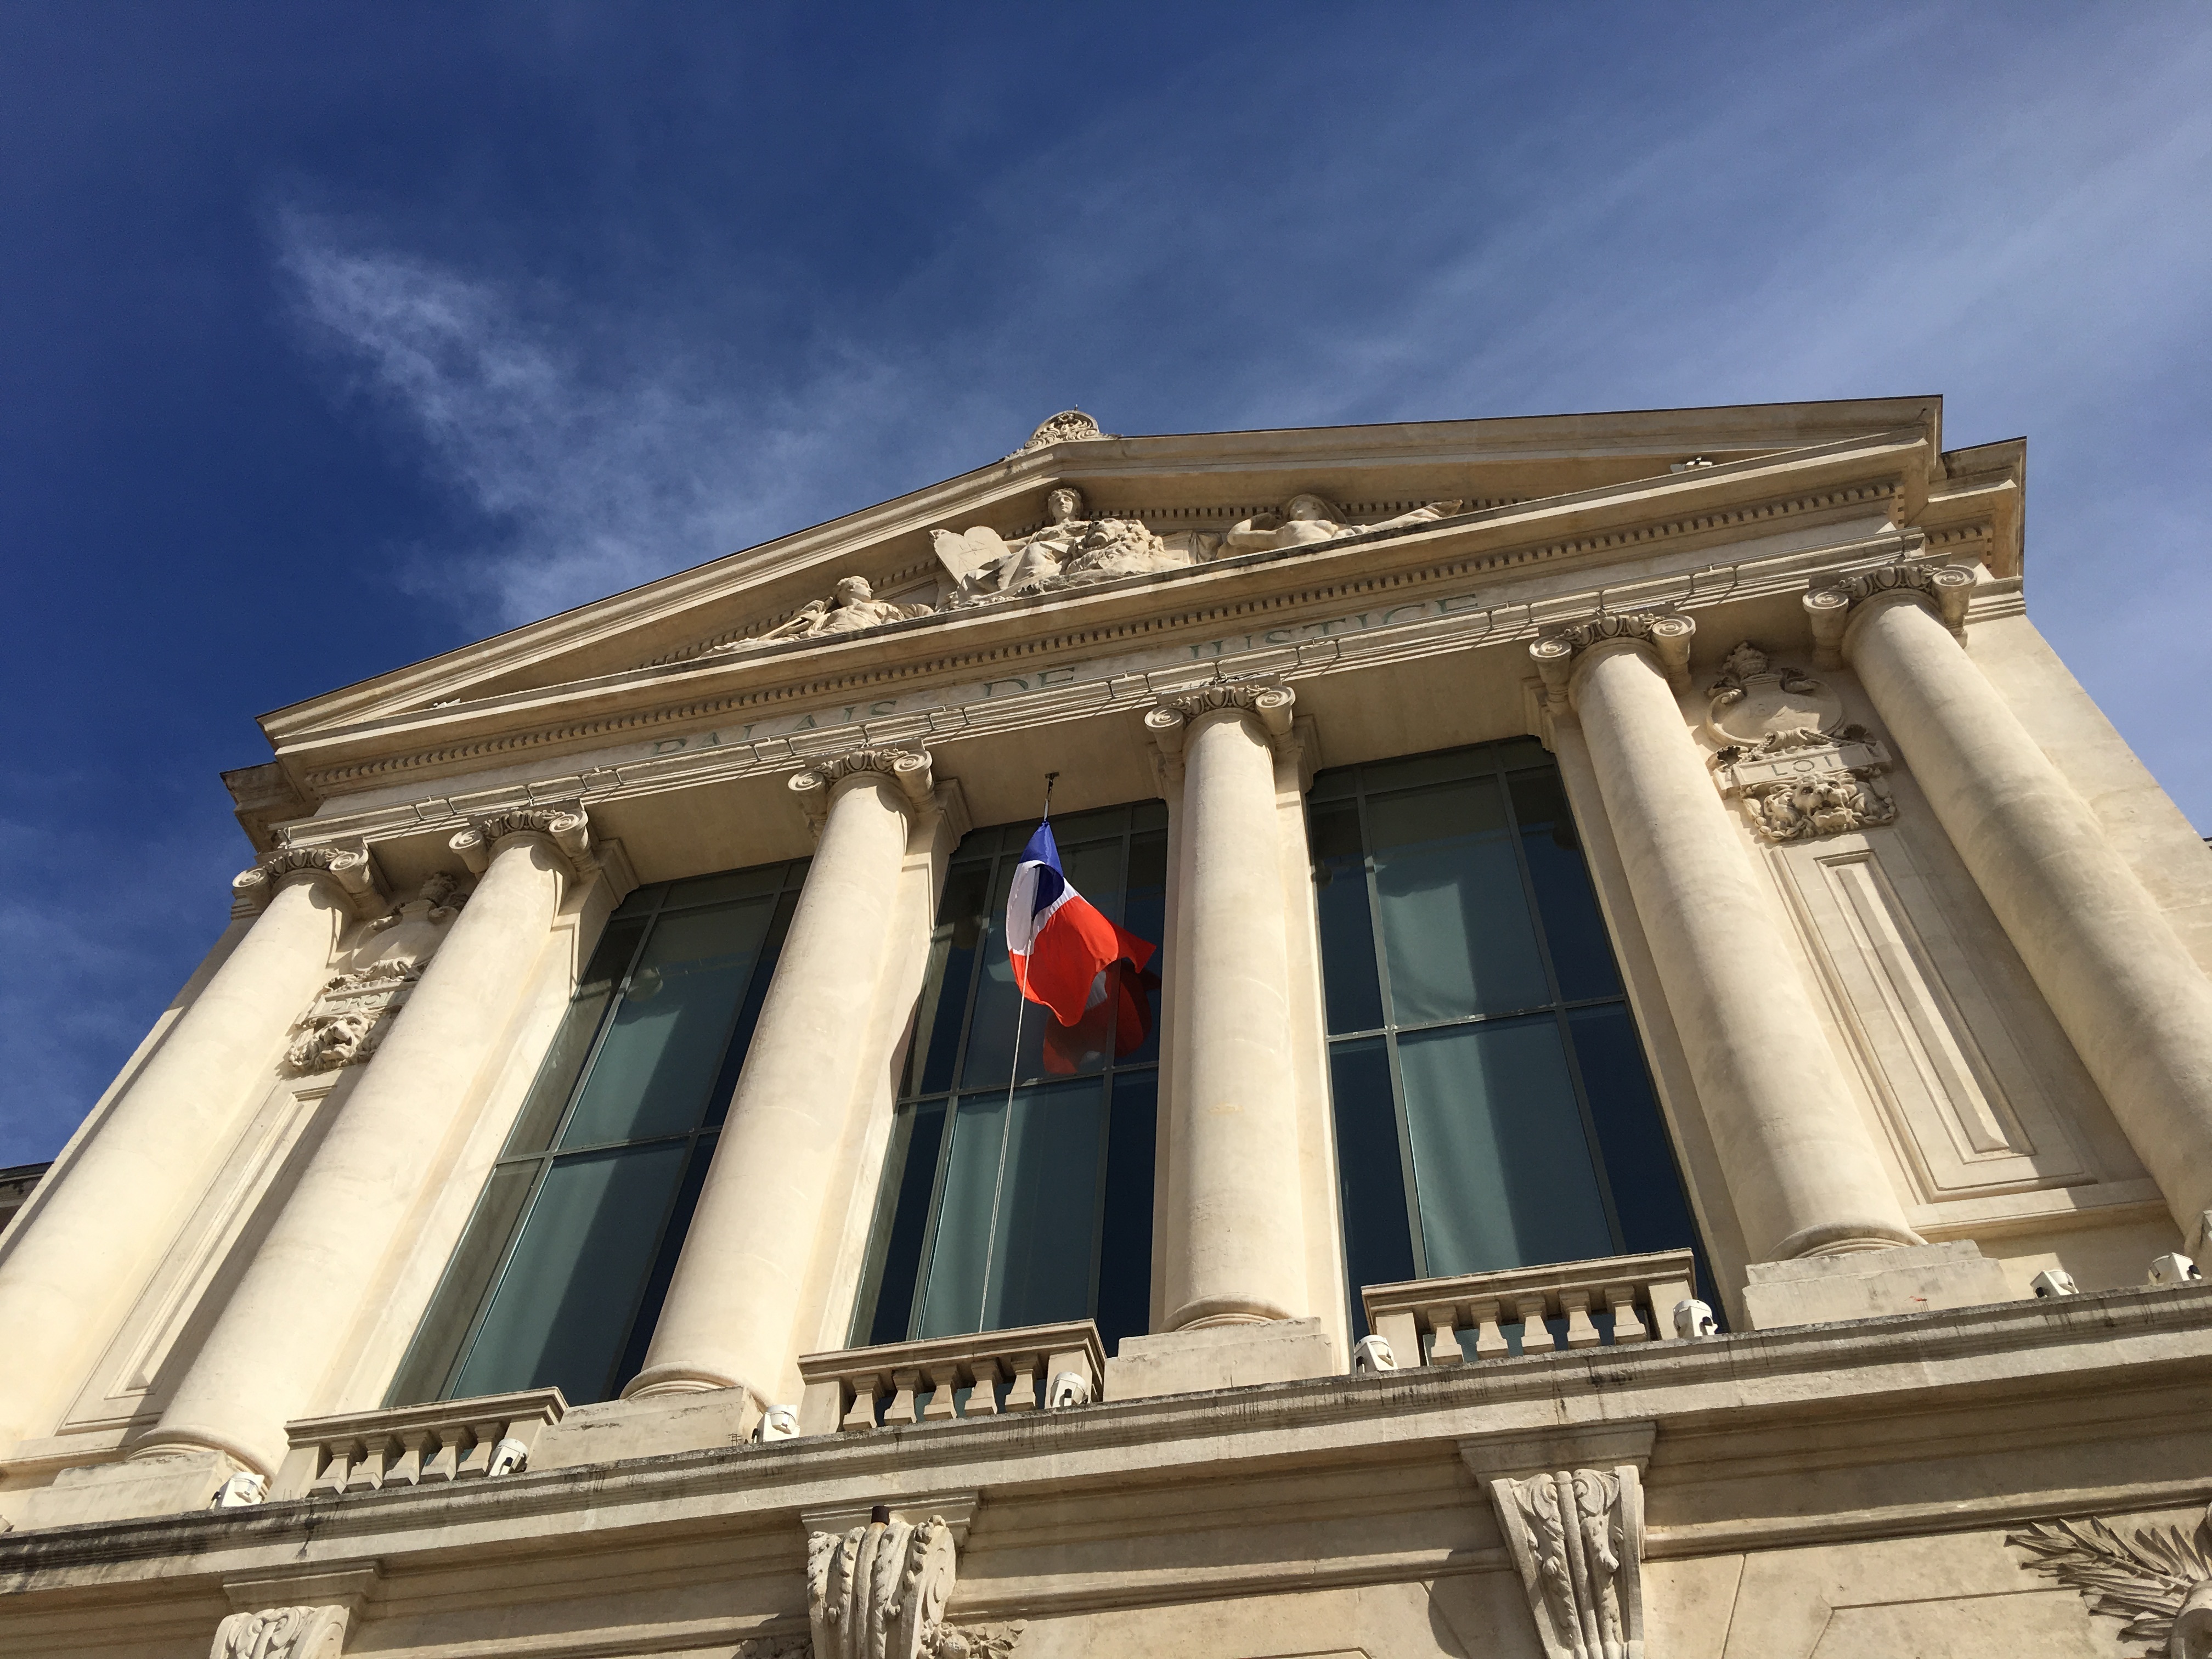
architecture, building, france, landmark, facade, church, place of worship, nice, classical architecture, palace of justice